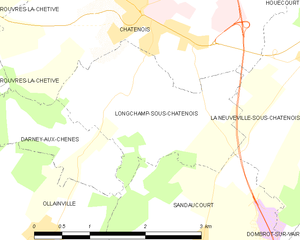
Carte des communes françaises Longchamp-sous-Châtenois